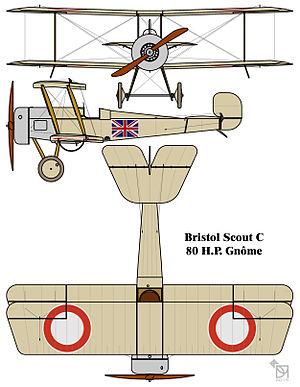
Le Bristol Scout est biplan de chasse britannique de la Première Guerre mondiale.